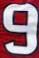
Number: 9